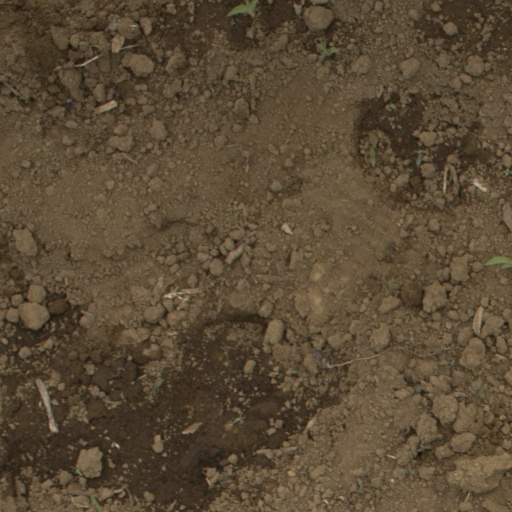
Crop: Jerusalem artichoke